Mahmoud Abbas

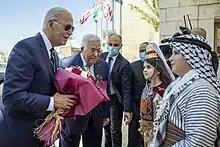
Abbas with U.S. president Joe Biden at the Palestinian Presidential Palace in Bethlehem, July 2022

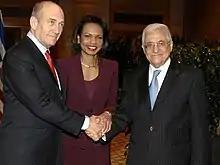
Abbas meets with then United States Secretary of State Condoleezza Rice and then Israeli prime minister Ehud Olmert

Despite Abbas's call for a peaceful solution, attacks by militant groups continued after his election, in a direct challenge to his authority. The Palestinian Islamic Jihad Movement in Palestine launched a raid in Gaza on 12 January 2005, that killed one and wounded three Israeli military personnel. On 13 January, Palestinians from the Al-Aqsa Martyrs' Brigades, Hamas, and the Popular Resistance Committees launched a suicide attack on the Karni crossing, killing six Israelis. As a result, Israel shut down the damaged terminal and broke off relations with Abbas and the Palestinian Authority, stating that Abbas must now show a gesture of peace by attempting to stop such attacks. Abbas was formally sworn in as the President of the Palestinian National Authority in a ceremony held on 15 January, in the West Bank town of Ramallah.